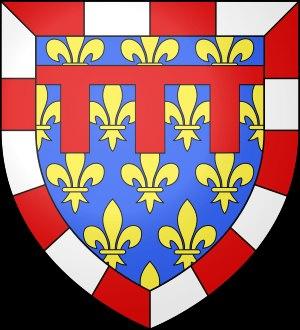
Le Comté palatin de Céphalonie et Zante fut une principauté fondée en 1185 dans les îles Ioniennes qui fit partie jusqu’en 1479 du Royaume de Sicile. D’abord attribuée à Margaritus de Brindisi par Guillaume II de Sicile en remerciement de ses services, elle passa ensuite à la famille des Orsini jusqu’en 1325 puis brièvement aux Angevins jusqu’en 1357, avant de devenir l’apanage de la famille Tocco, laquelle l’utilisa comme tremplin pour sa conquête du despotat d’Épire. Toutefois, devant l’avance des Ottomans, les Tocco durent progressivement abandonner leurs conquêtes continentales et se retirer dans les iles. En 1479 le comté fut divisé : les Vénitiens prirent le contrôle de Zante, alors que les Ottomans occupèrent Céphalonie jusqu’en 1500.
Le titre de duc de Durazzo, forme italienne de Durrës, en Albanie, fut porté aux XIVᵉ et XVᵉ siècles par une branche des Angevins de Naples.